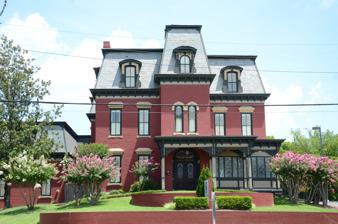
Building: McDonald–Wait–Newton House
Country: United States of America
Year built: 1869
Historic house in Arkansas, United States United States historic place McDonald–Wait–Newton House U.S. National Register of Historic Places Location in Arkansas Show map of Arkansas Location in United States Show map of the United States Location 1406 Cantrell Rd., Little Rock, Arkansas Coordinates 34°45′12″N 92°17′6″W / 34.75333°N 92.28500°W / 34.75333; -92.28500 Area less than one acre Built 1869 ( 1869 ) Built by Alexander McDonald Architectural style Second Empire NRHP reference No. 78000622 Added to NRHP July 14, 1978 The McDonald–Wait–Newton House is a historic house at 1406 Cantrell Road in Little Rock, Arkansas . U.S. Senator Alexander McDonald lived in the house and Robert Francis Catterson stayed at the house during his time as a U.S. Marshall. It is a 2 + 1 ⁄ 2 -story brick building, with a mansard roof providing a full third story.  The main facade is five bays wide, with a projecting central section topped by a mansarded tower.  The roof is pierced by dormers with segmented-arch tops, and windows framed by decorative hoods.  The main entrance is set in the base of the tower, with an elliptical stained glass light above.  A porch shelters the entrance and wraps around to the right side, with a modillioned cornice and bracketed posts.  Built in 1869, it is the last surviving post- Civil War mansion built along what became known as " Carpetbaggers ' Row", as it is where a number of Northerners settled when moving to the city. The house was listed on the National Register of Historic Places in 1978. The house today hosts the "1836 Club", a social club. See also National Register of Historic Places listings in Little Rock, Arkansas References